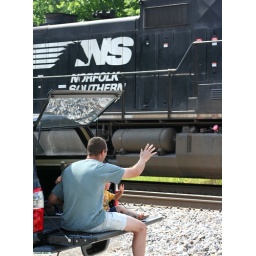
A father teaching his boy to be a railfan as an empty coal train rolls by at Montgomery, Virginia.